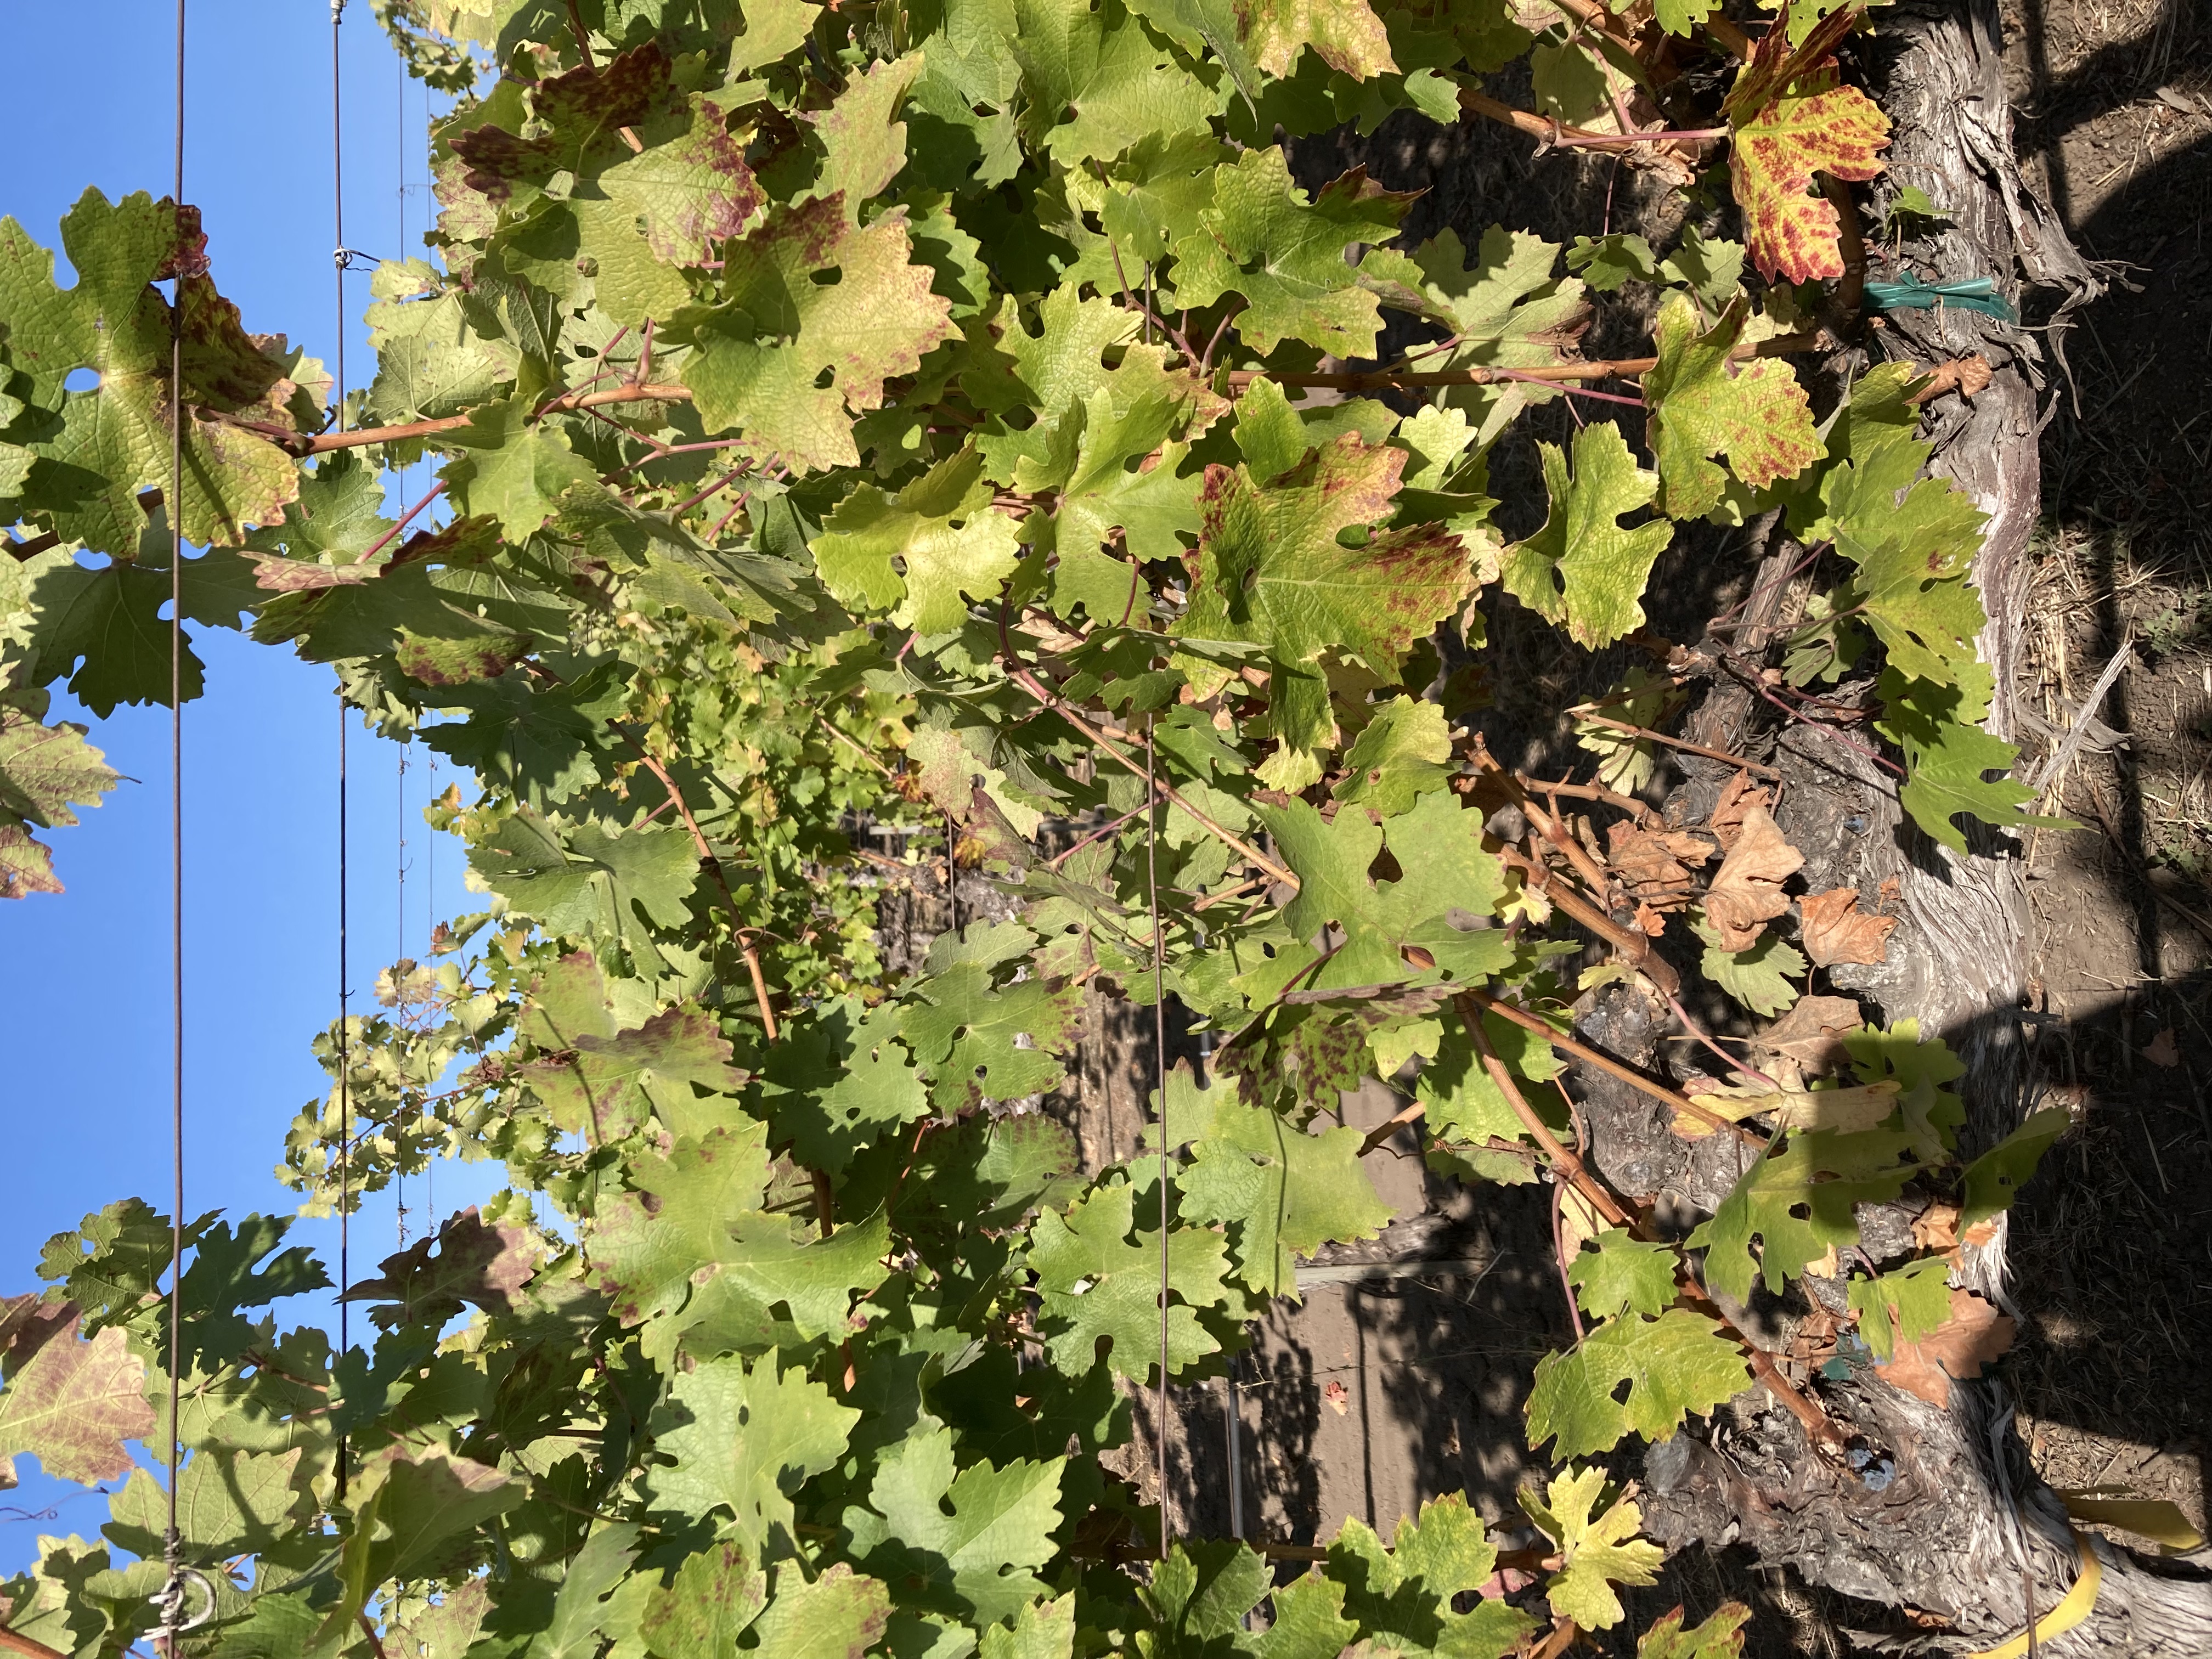
Label: Leafroll 3